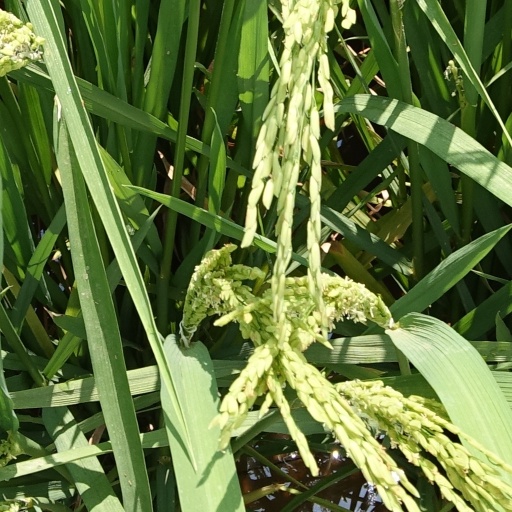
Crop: rice